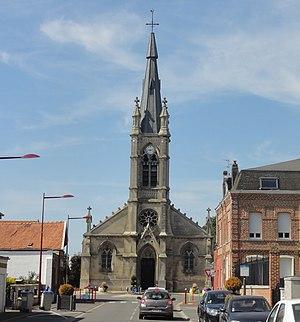
Monchecourt est une commune française située dans le département du Nord, en région Hauts-de-France.